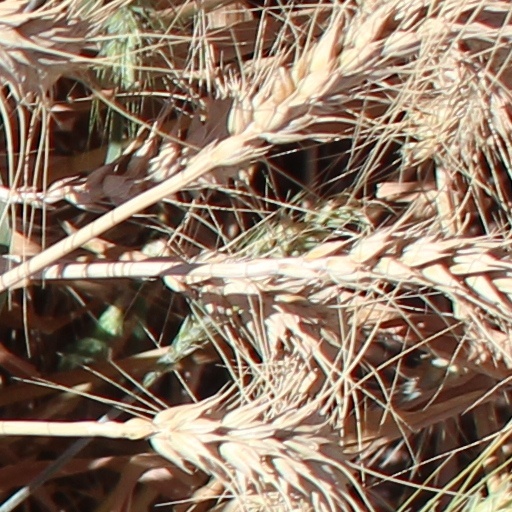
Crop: wheat